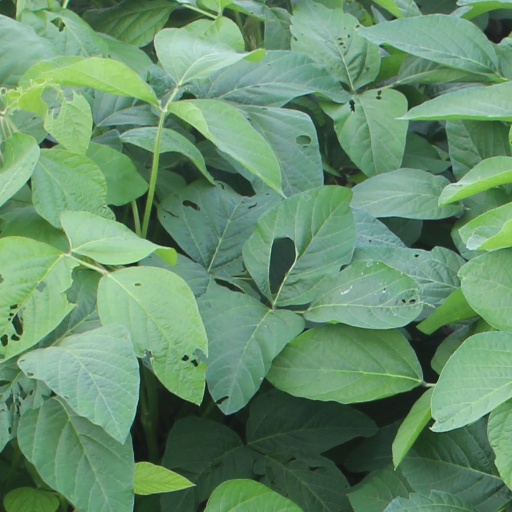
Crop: soybean